Marieke Wijsman

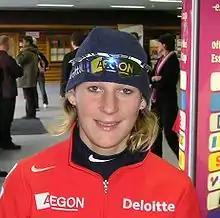
Marieke Wijsman

Anne Marie Louise (Marieke) Wijsman (born 9 May 1975) is a Dutch former speed skater who represented her country in two Winter Olympics, and who was the first female speed skater to compete internationally on clap skates.